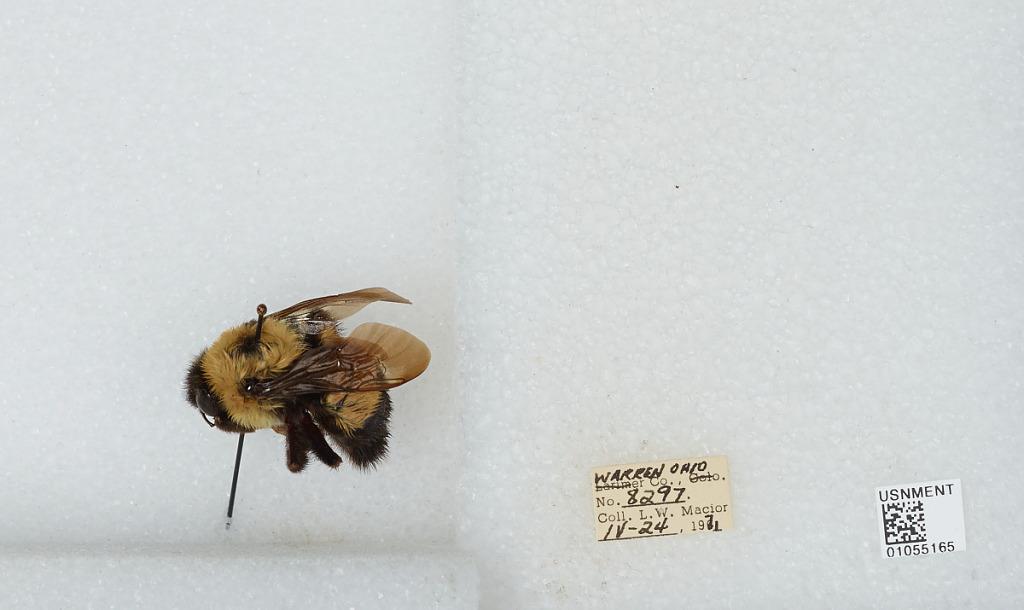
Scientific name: Bombus (Bombus) affinis Cresson
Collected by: L. Macior
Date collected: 1971-4-24
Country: United States
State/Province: Ohio
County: Warren
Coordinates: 39.4242, -84.1856